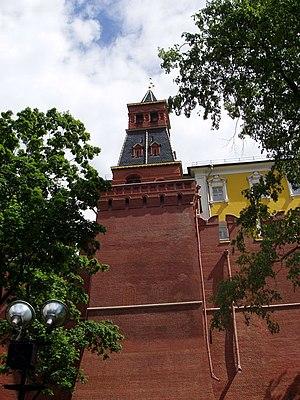
Tour du Commandant (Kremlin de Moscou)